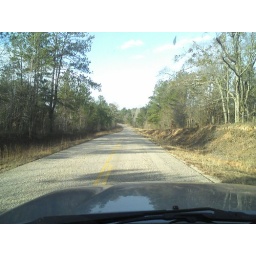
The road near my house